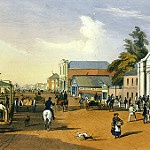
Scene: Outdoor